Transport in Kyiv

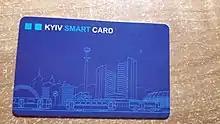
Kyivsmartcard

There are no timed tickets for public transport in Kyiv. Each ride should be paid for in each bus, trolleybus, tram, or metro. Passengers can pay for their ride by tapping Apple / Google Pay phone, Kyiv Tsyfrovyi app, Kyiv Tsyfrovyi plastic card or a paper ticket with a QR code. One can buy tickets on the internet and just validate them from a smartphone screen or buy them in a ticket machine, located at metro stations or some vendors.